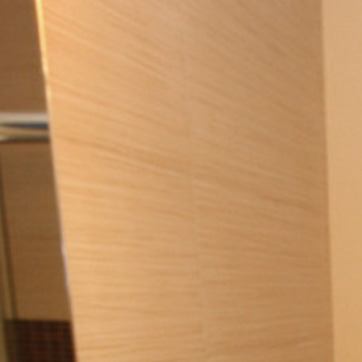
Material: tile